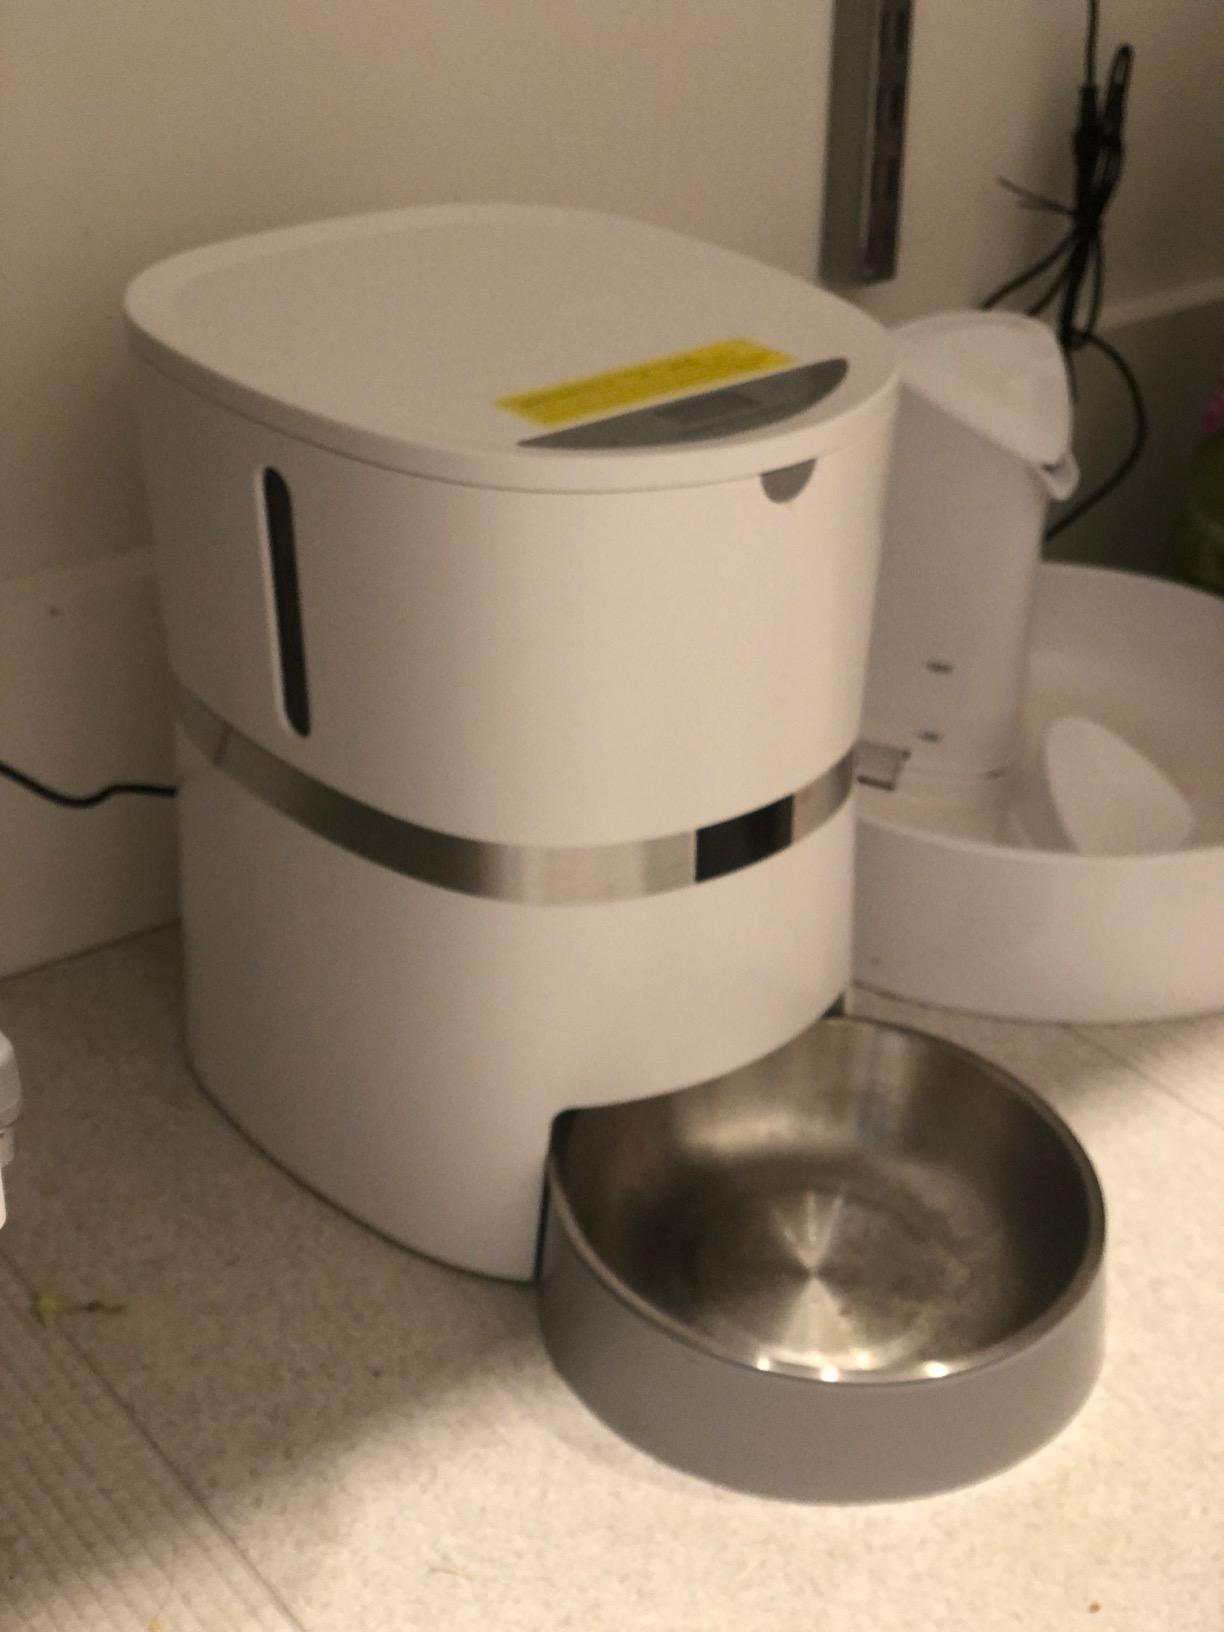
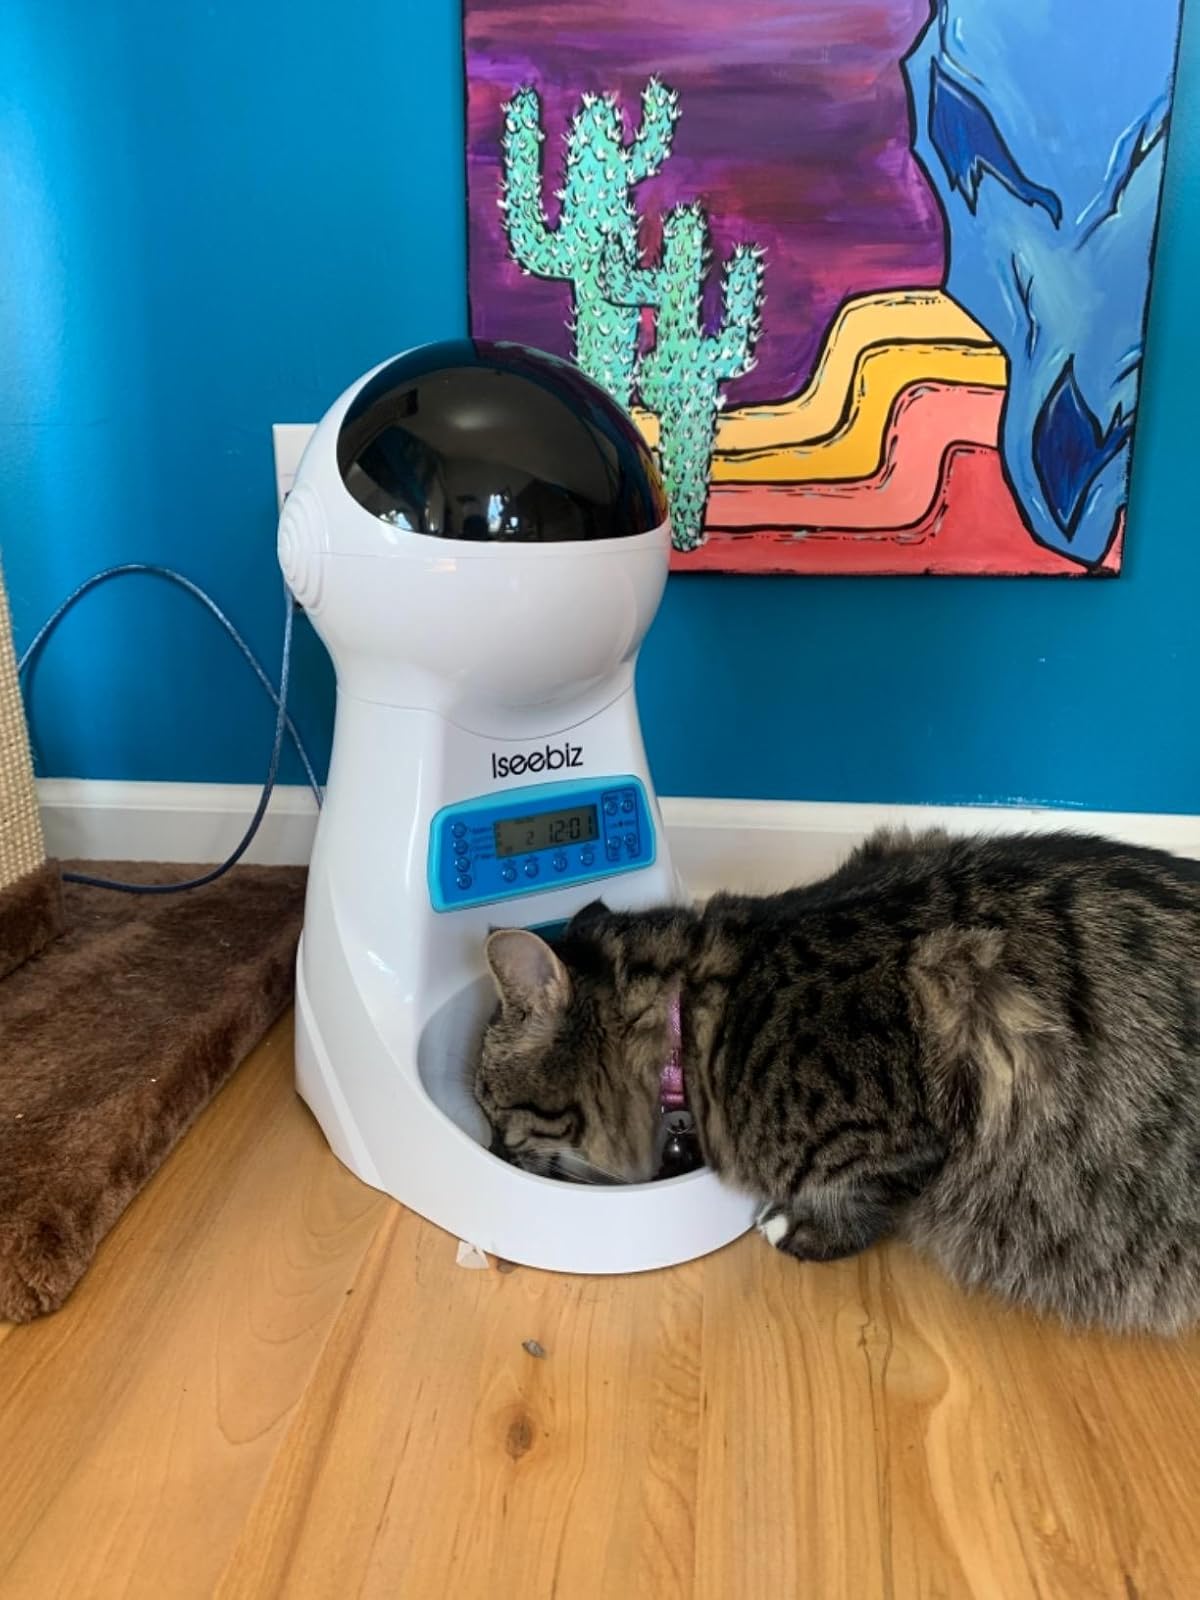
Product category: items_feeder
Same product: no